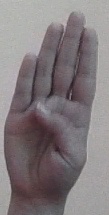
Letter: kaaf